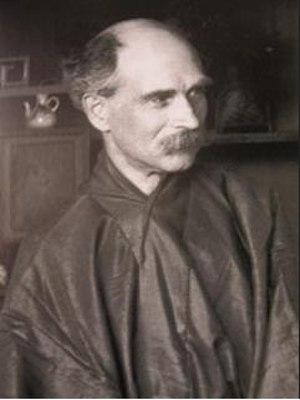
Siegfried «
Siegfried Bing dit improprement Samuel Bing, est un marchand d'art, collectionneur, critique d'art et mécène français d'origine allemande.